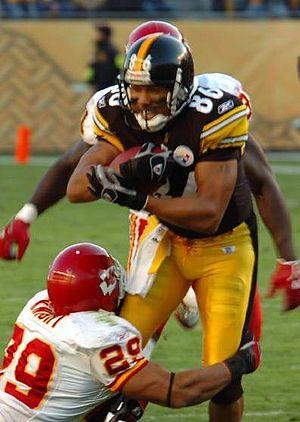
Hines Ward est un joueur américain de football américain né le 8 mars 1976 à Séoul, en Corée du Sud. Il a évolué au poste de wide receiver.